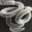
Label: worm